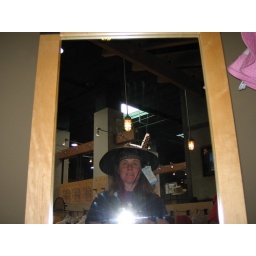
I'm looking at the hat in the mirror